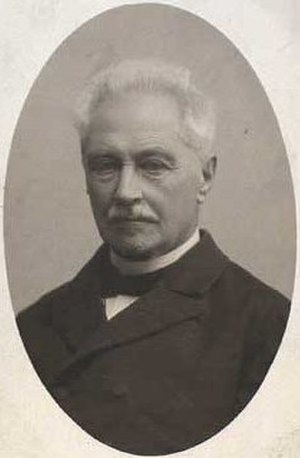
Arthur Knudsen
Arthur Knudsen